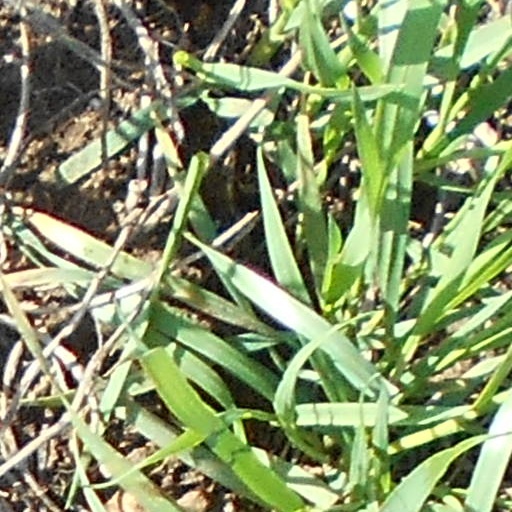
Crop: wheat